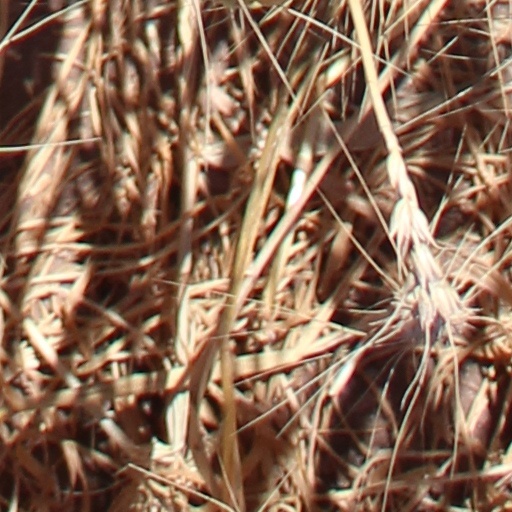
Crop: wheat